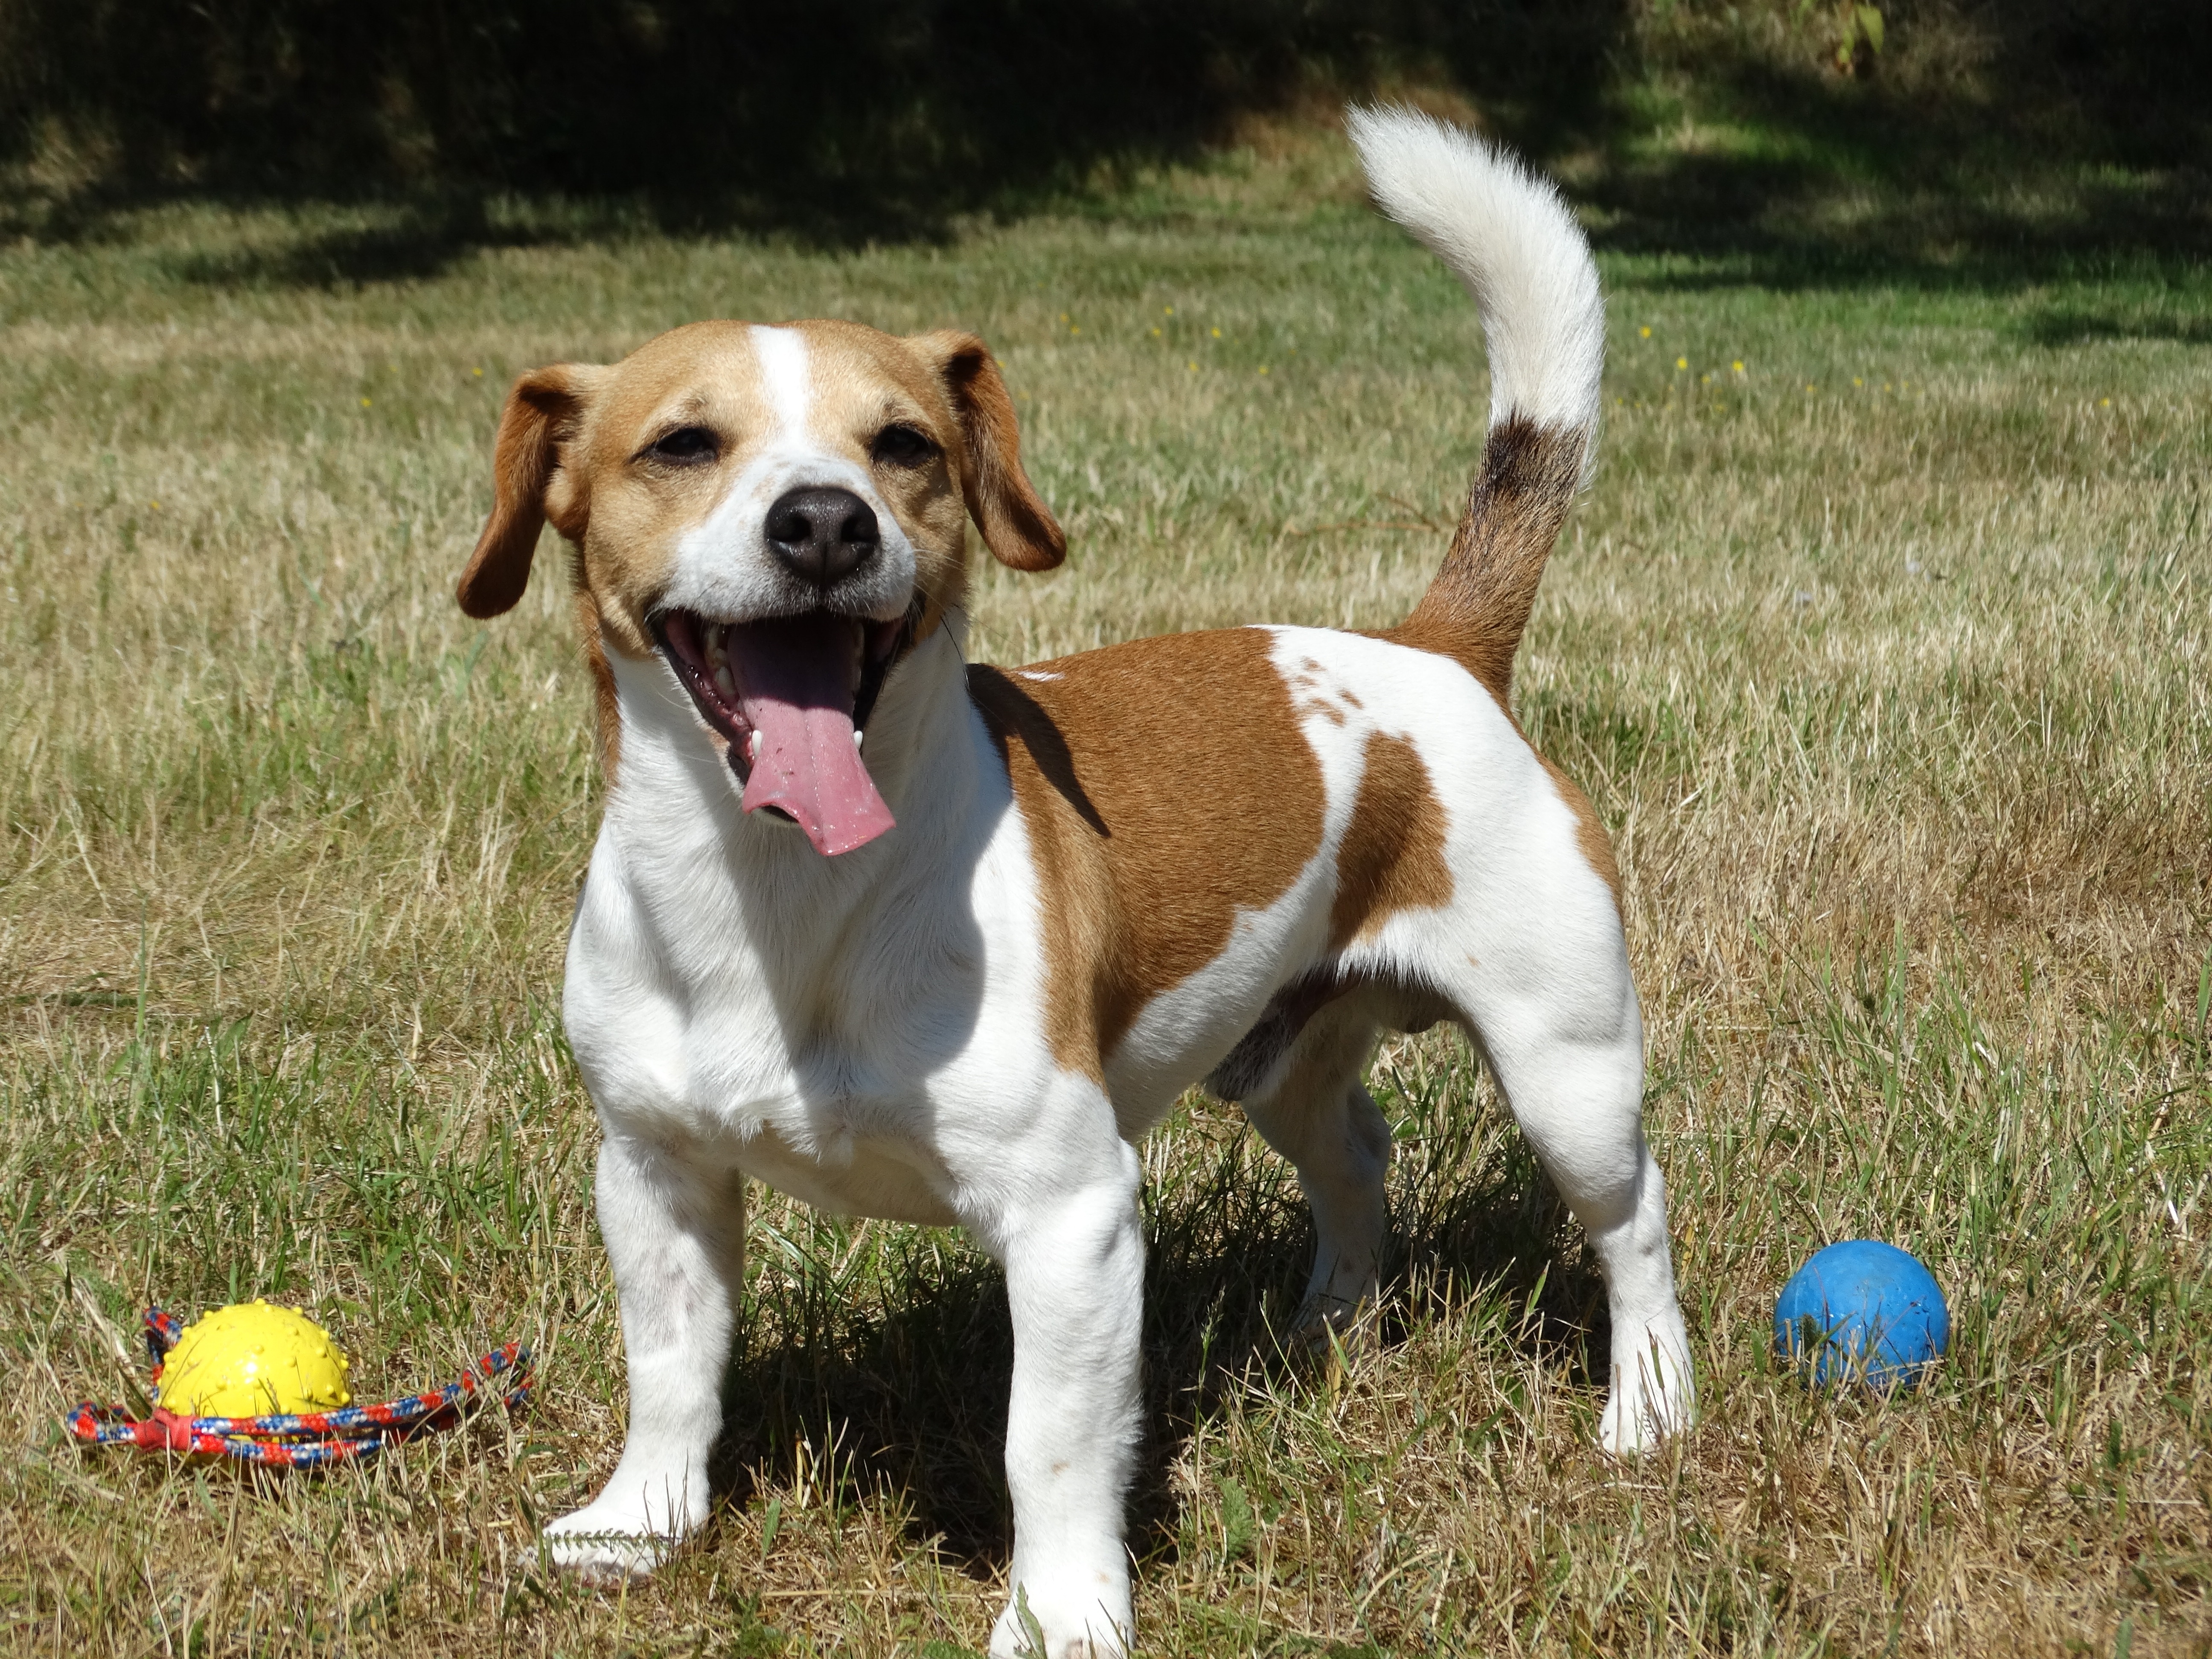
dog, mammal, vertebrate, beagle, harrier, dog breed, terrier, jack russell, jack russell terrier, dog like mammal, dog crossbreeds, russell terrier, danish swedish farmdog, american foxhound, american bulldog